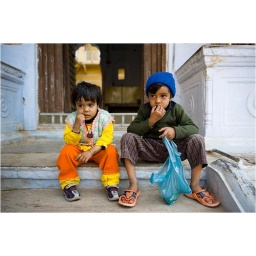
Two shy boys sitting on the step in front of an old haveli, Mandawa, India